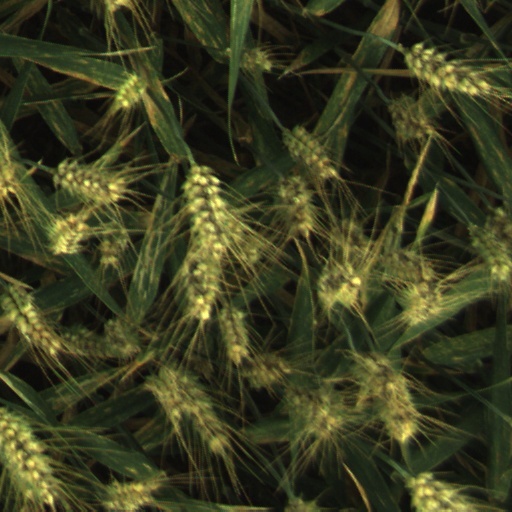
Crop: wheat